CD28 family receptor

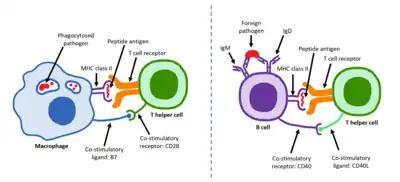
The left image is a visual of CD28 attached to a T cell interacting in costimulation with B7 to activate the T cell and promote an immune response.

CD28 family receptors are a group of regulatory cell surface receptors expressed on immune cells. The CD28 family in turn is a subgroup of the immunoglobulin superfamily.